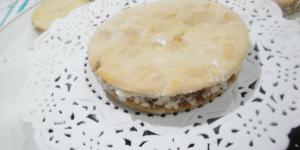
chilenitos con manjar